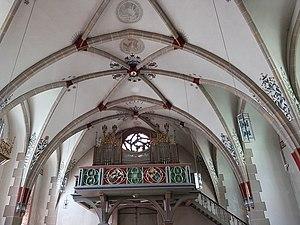
Collégiale catholique Saint-Victor / Chiesa collegiata cattolica de San Vittore à Poschiavo, dans les Grisons, en Suisse. Croix voûtée dans la nef et la galerie.